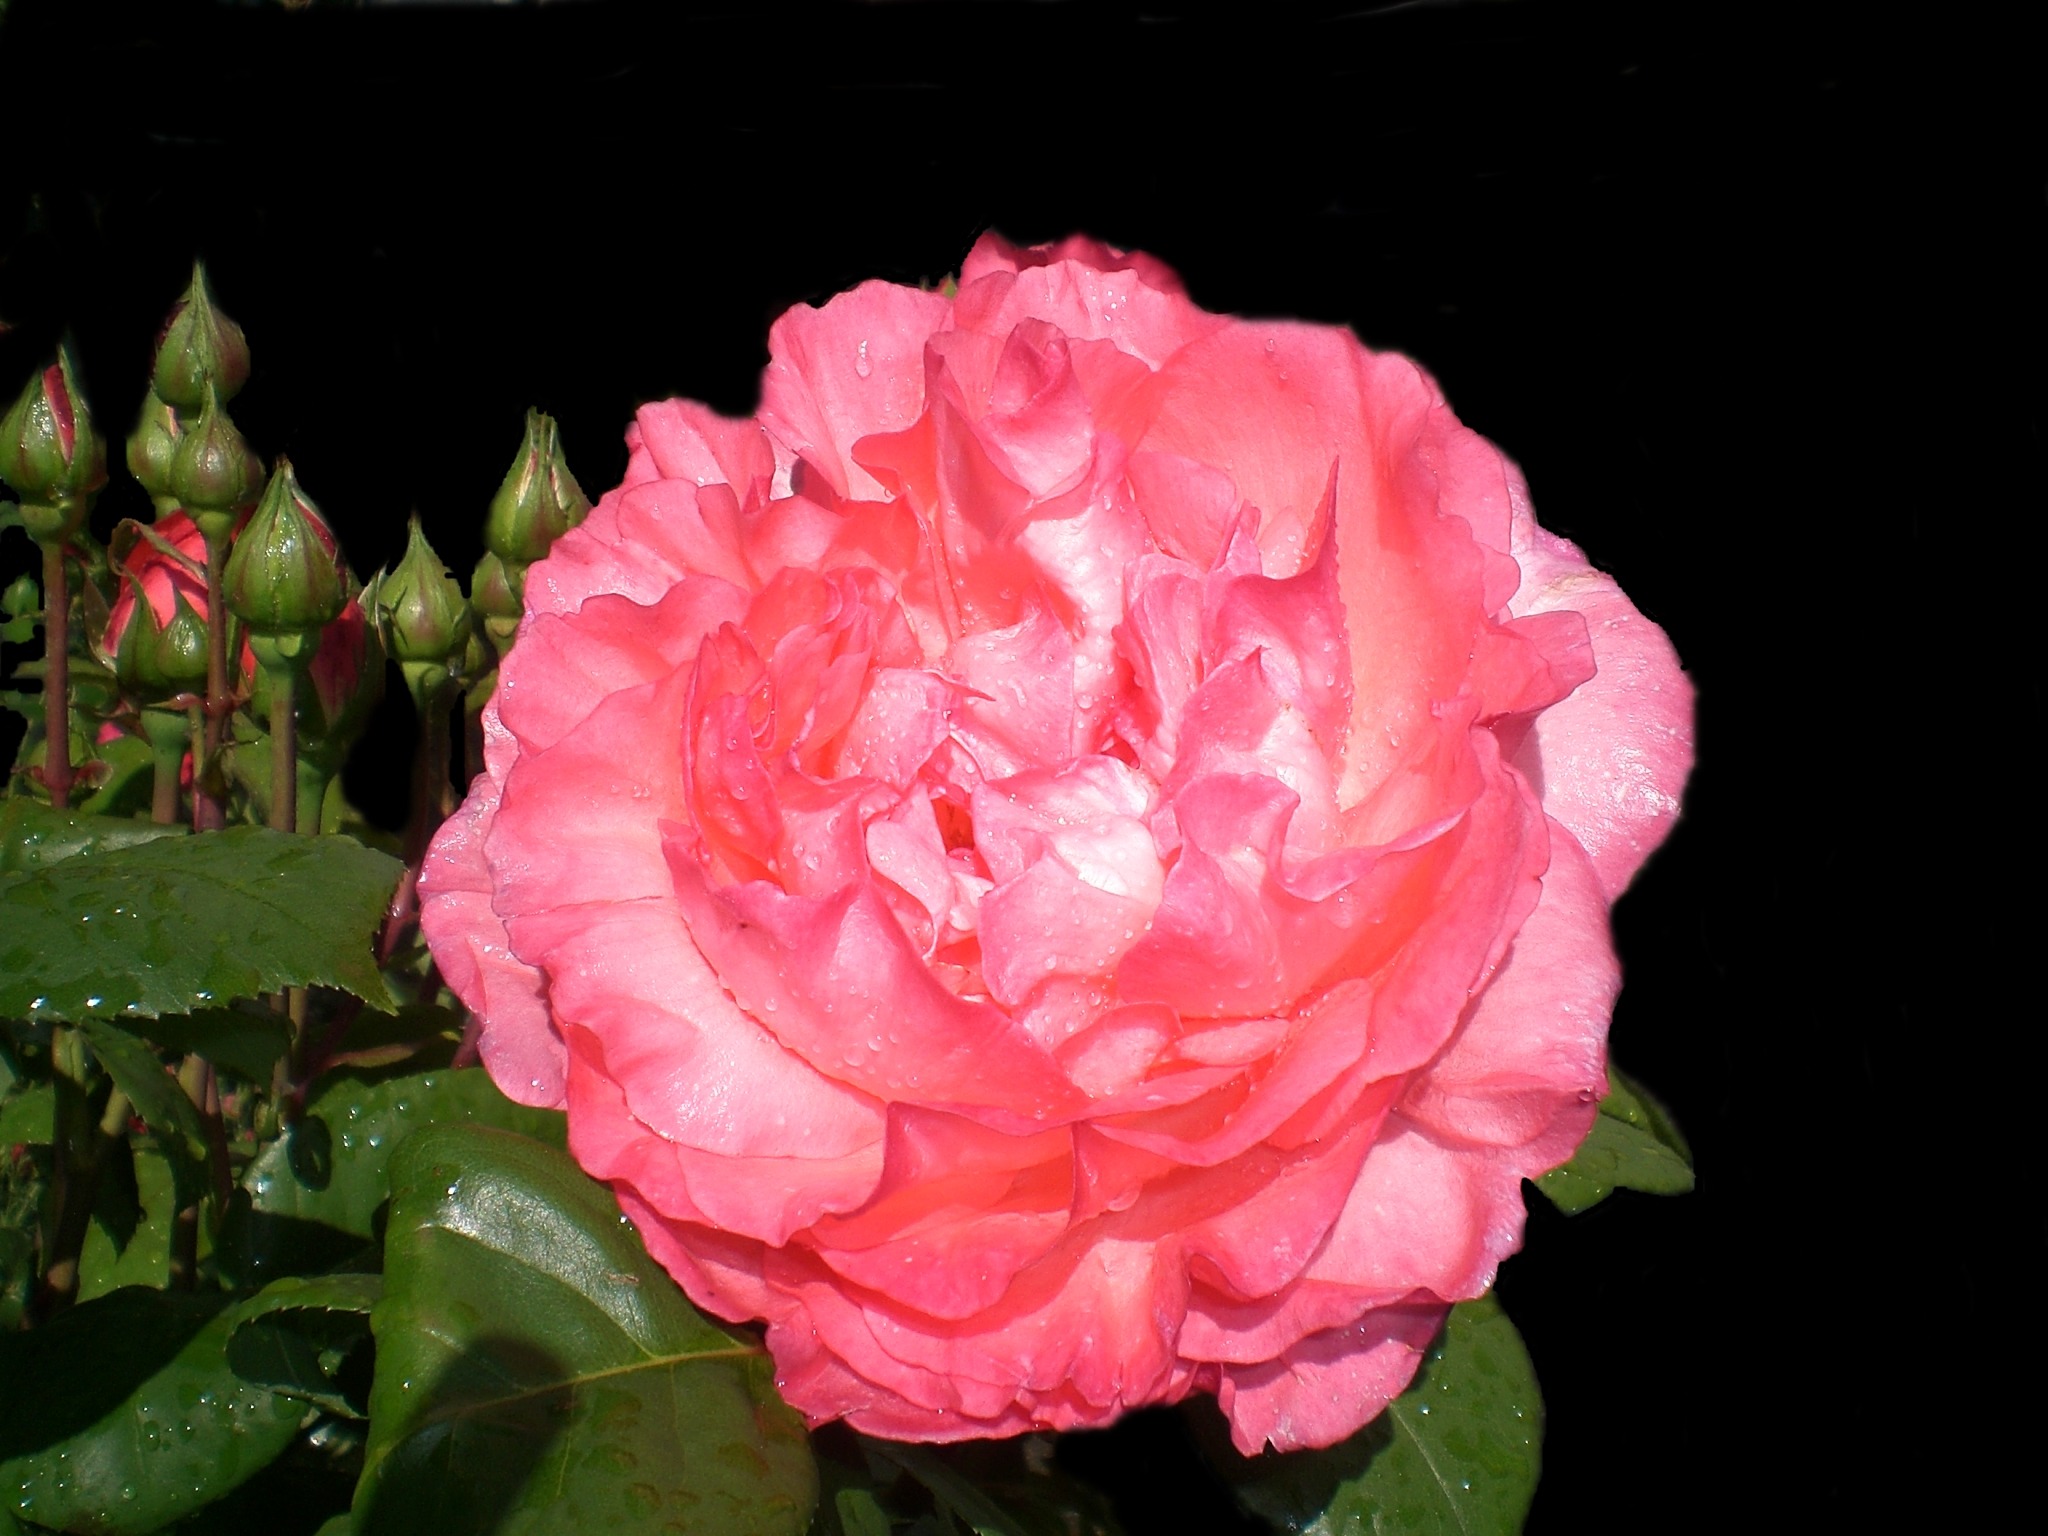
blossom, plant, flower, petal, bloom, love, rose, color, pink, beautiful, floribunda, flowering plant, garden roses, rose family, land plant, rosa centifolia